Daniel Bradshaw

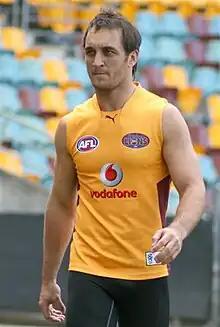
Bradshaw with the Brisbane Lions in 2008

Daniel Mark Bradshaw (born 21 November 1978) is a former Australian rules footballer who played for the Brisbane Bears, Brisbane Lions and Sydney Swans in the Australian Football League (AFL).